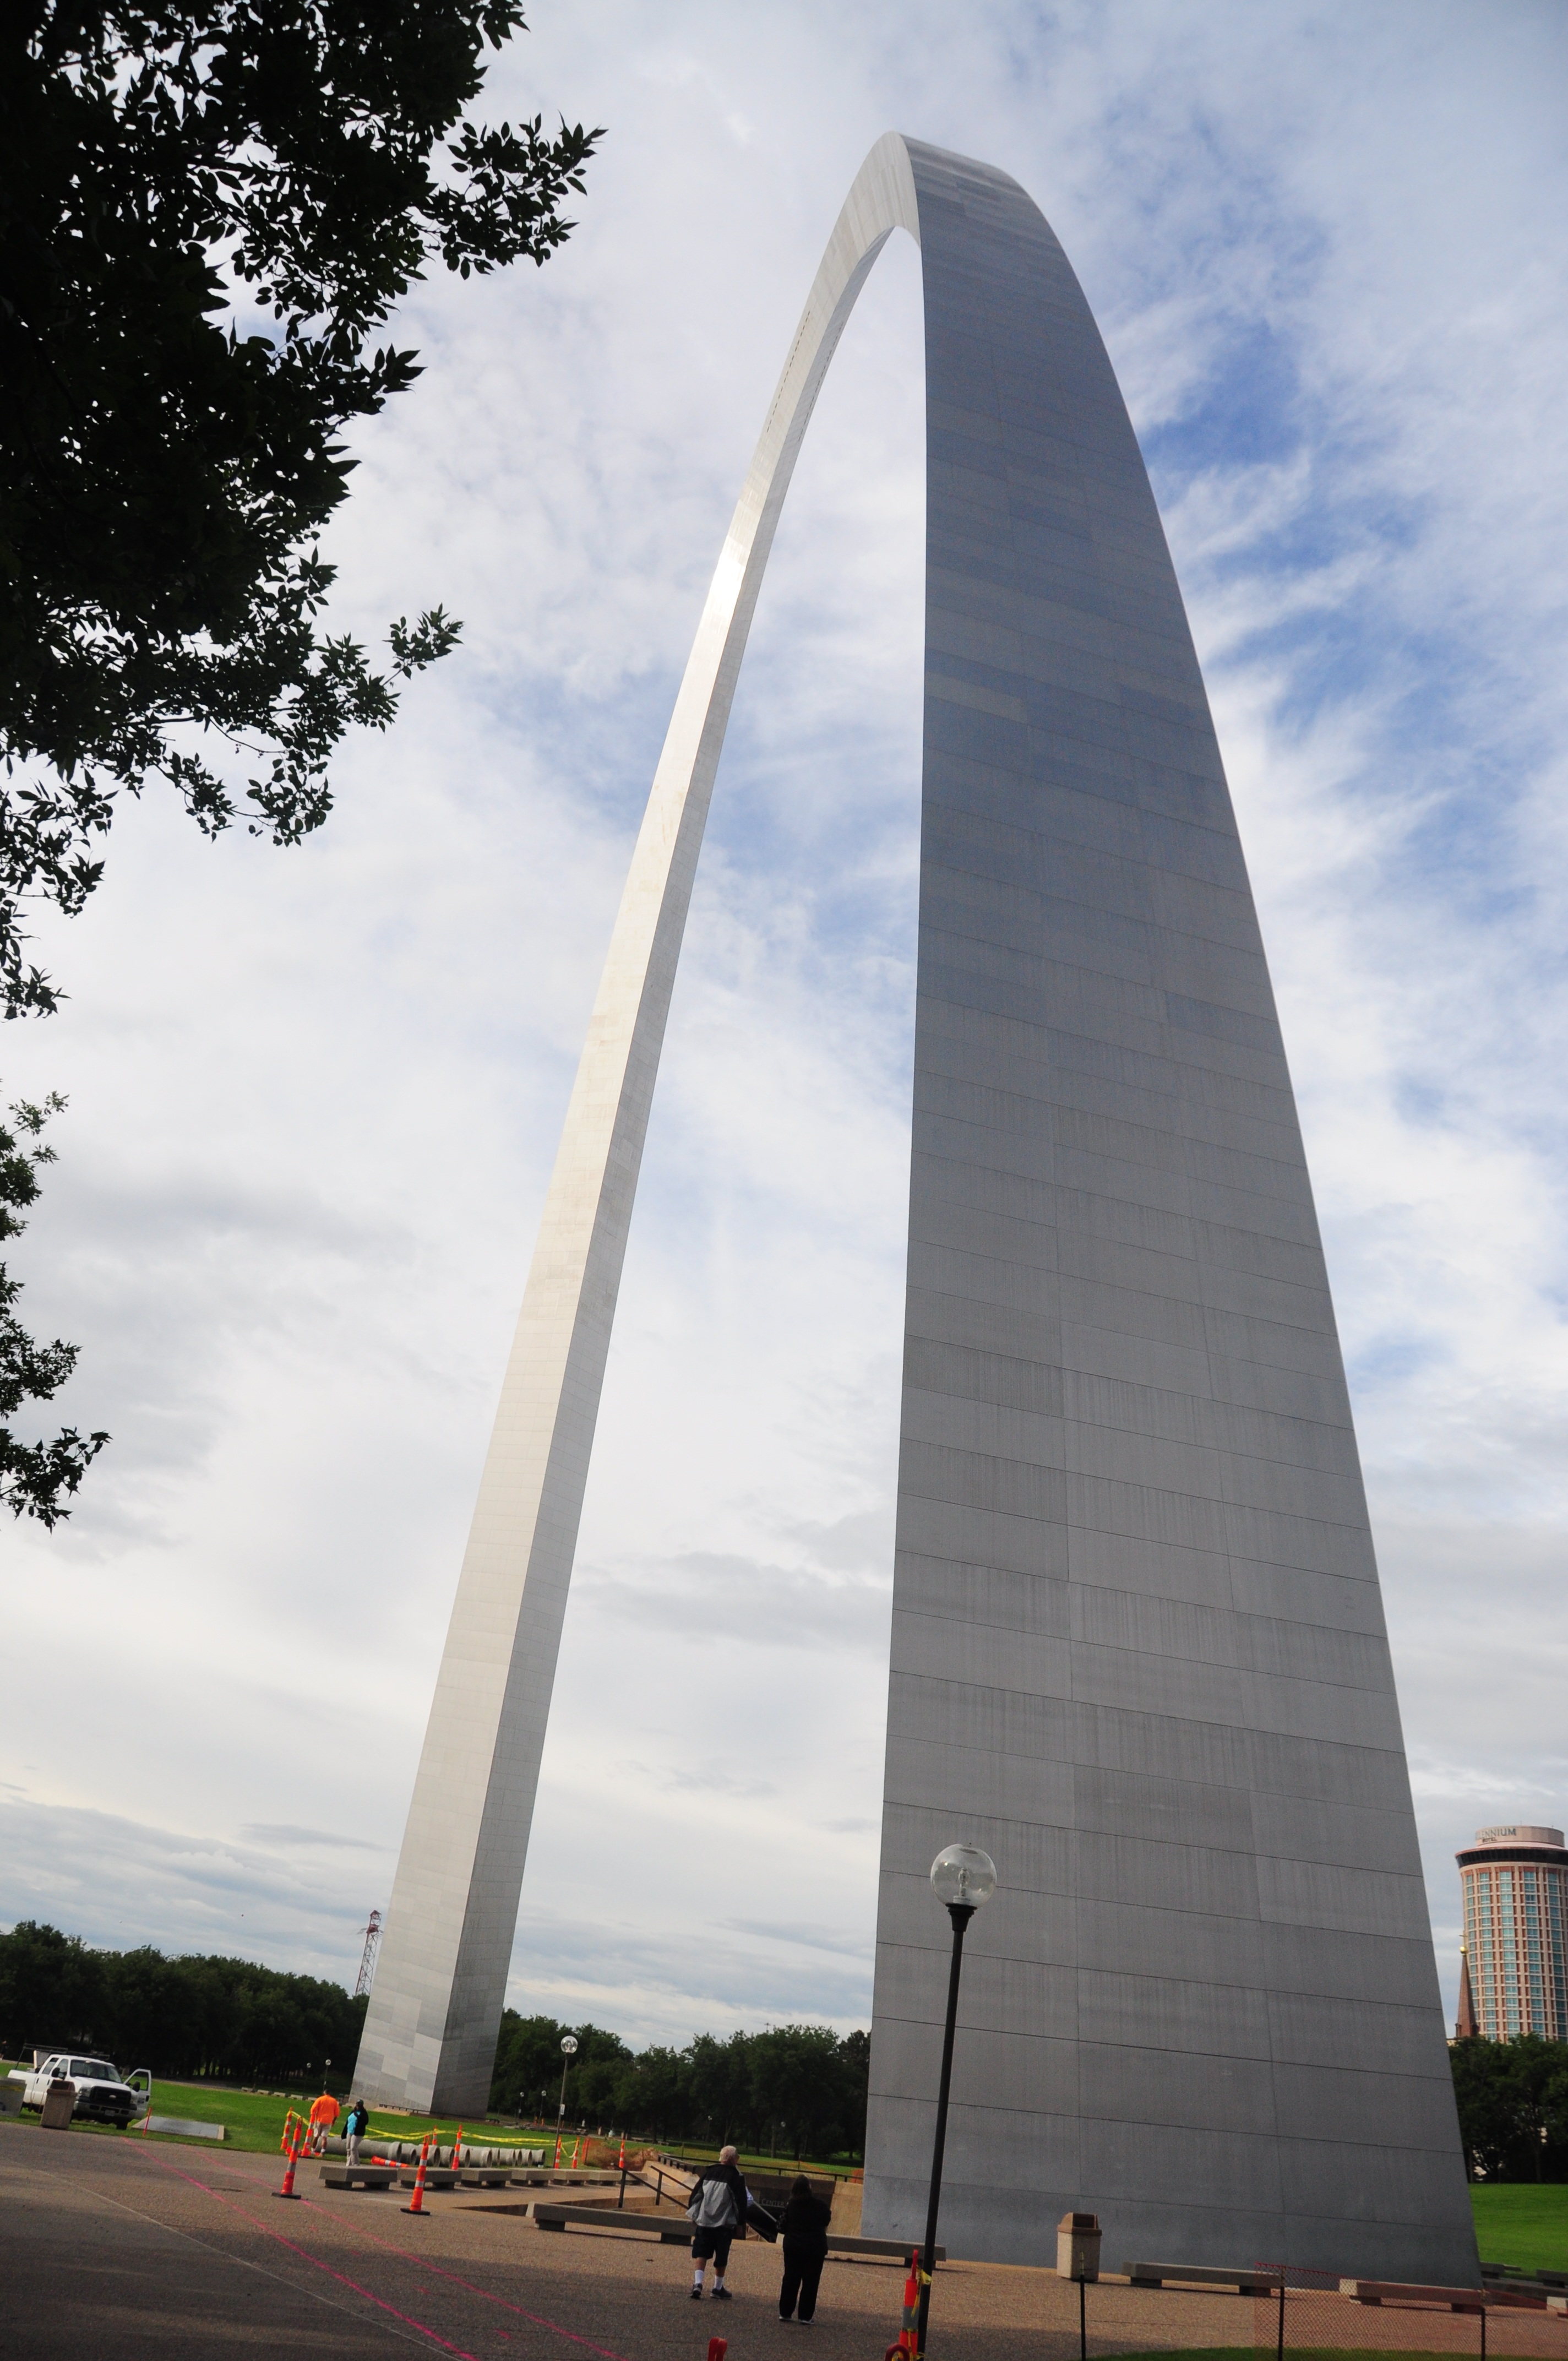
architecture, monument, arch, landmark, memorial, obelisk, gateway, st louis